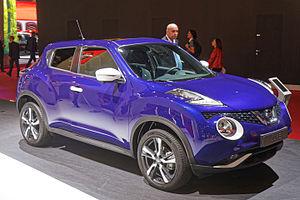
Le Juke est un véhicule de la catégorie crossover du constructeur automobile japonais Nissan. Il est vendu en Europe, en Amérique du Nord ainsi qu'au Japon où il conserve la même appellation. Ce modèle est produit sur plusieurs site en Grande-Bretagne, au Japon, au Mexique, et en Indonésie.